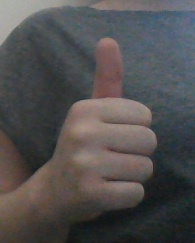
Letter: aleff